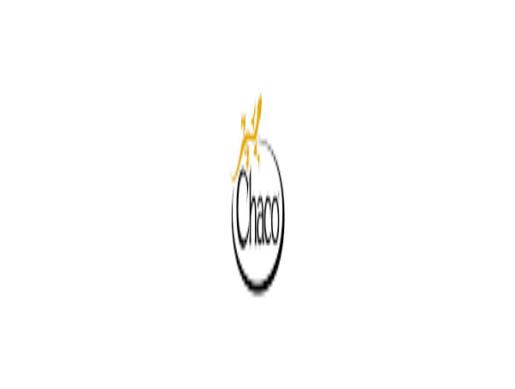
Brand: Chaco
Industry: Clothes